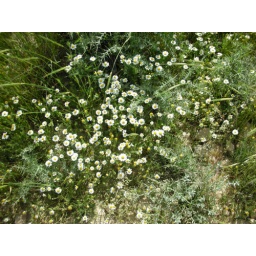
Lots of white flowers in the desert